List of All-Ireland Senior Hurling Championship final goalscorers

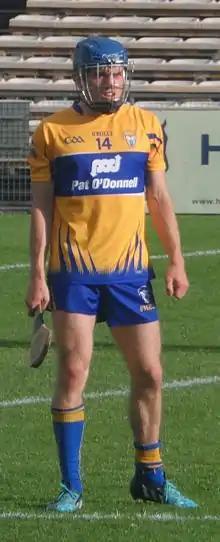
Shane O'Donnell scored three goals in the 2013 final replay.

In 2022, Martin Breheny gave a list of All-Ireland final goals scored from placed balls, published in the "Irish Independent".